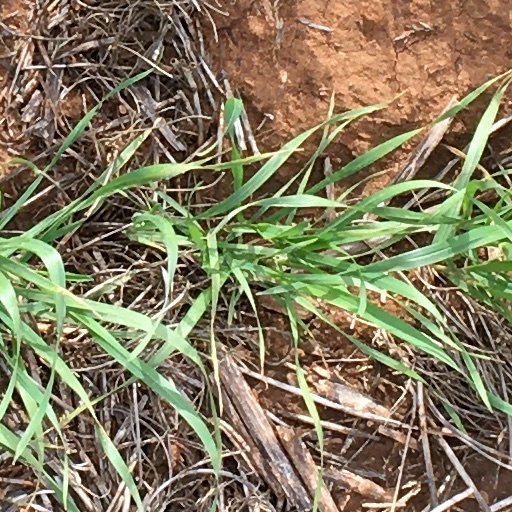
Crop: wheat